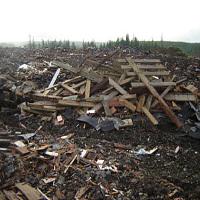
Weather: cloudy or overcast